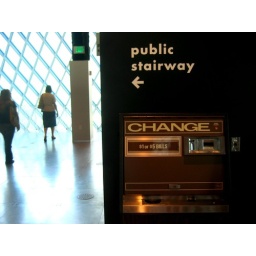
70's change machine in the seattle library